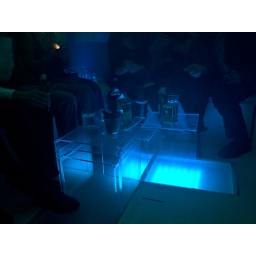
Lighting of the floor under the tables at 414 Sound Bar.